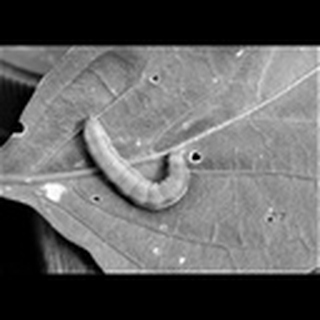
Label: cotton_army_worm